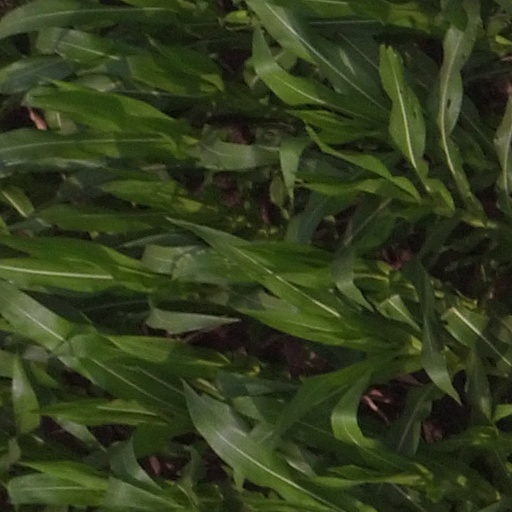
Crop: maize; corn